John G. Carlisle

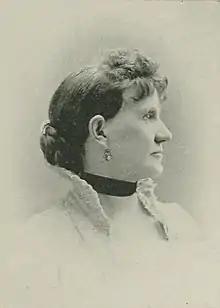
Mary Jane Goodson Carlisle

Carlisle was born in what is now Kenton County, Kentucky. He was well educated and took a post as a teacher in Covington, Kentucky. His father died in 1853 and he was left to support his family. He studied law under John W. Stevenson, and joined the law firm of William Kinkeard in Covington at the age of 23. Carlisle married Mary Jane Goodson on January 15, 1857, and they had five children, all of whom predeceased them.